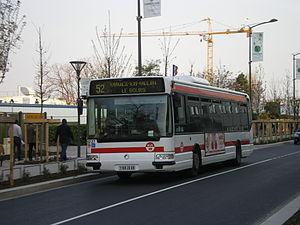
Un Irisbus AgoraLine €3 du réseau TCL, sur la ligne 52, à La Soie.
Le réseau d'autobus de Lyon couvre l'ensemble des 59 communes de la Métropole de Lyon, les huit communes de la communauté de communes de l'Est lyonnais et six autres communes situées hors de la métropole et membres du SYTRAL.